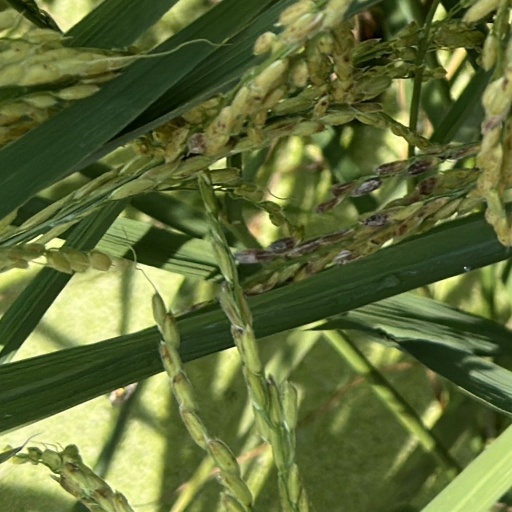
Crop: rice